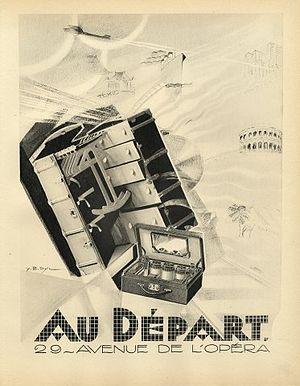
Publicité Au Départ publiée le dans le Pan - Annuaire du Luxe (1928) - dessin de Yan Bernard Dyl
Yan Bernard Morel dit Yan Bernard Dyl, né le 18 juin 1887 et mort au camp de Buchenwald le 4 décembre 1944, est un peintre, paysagiste, décorateur et illustrateur français.
Au Départ est un malletier parisien fondé en 1834.